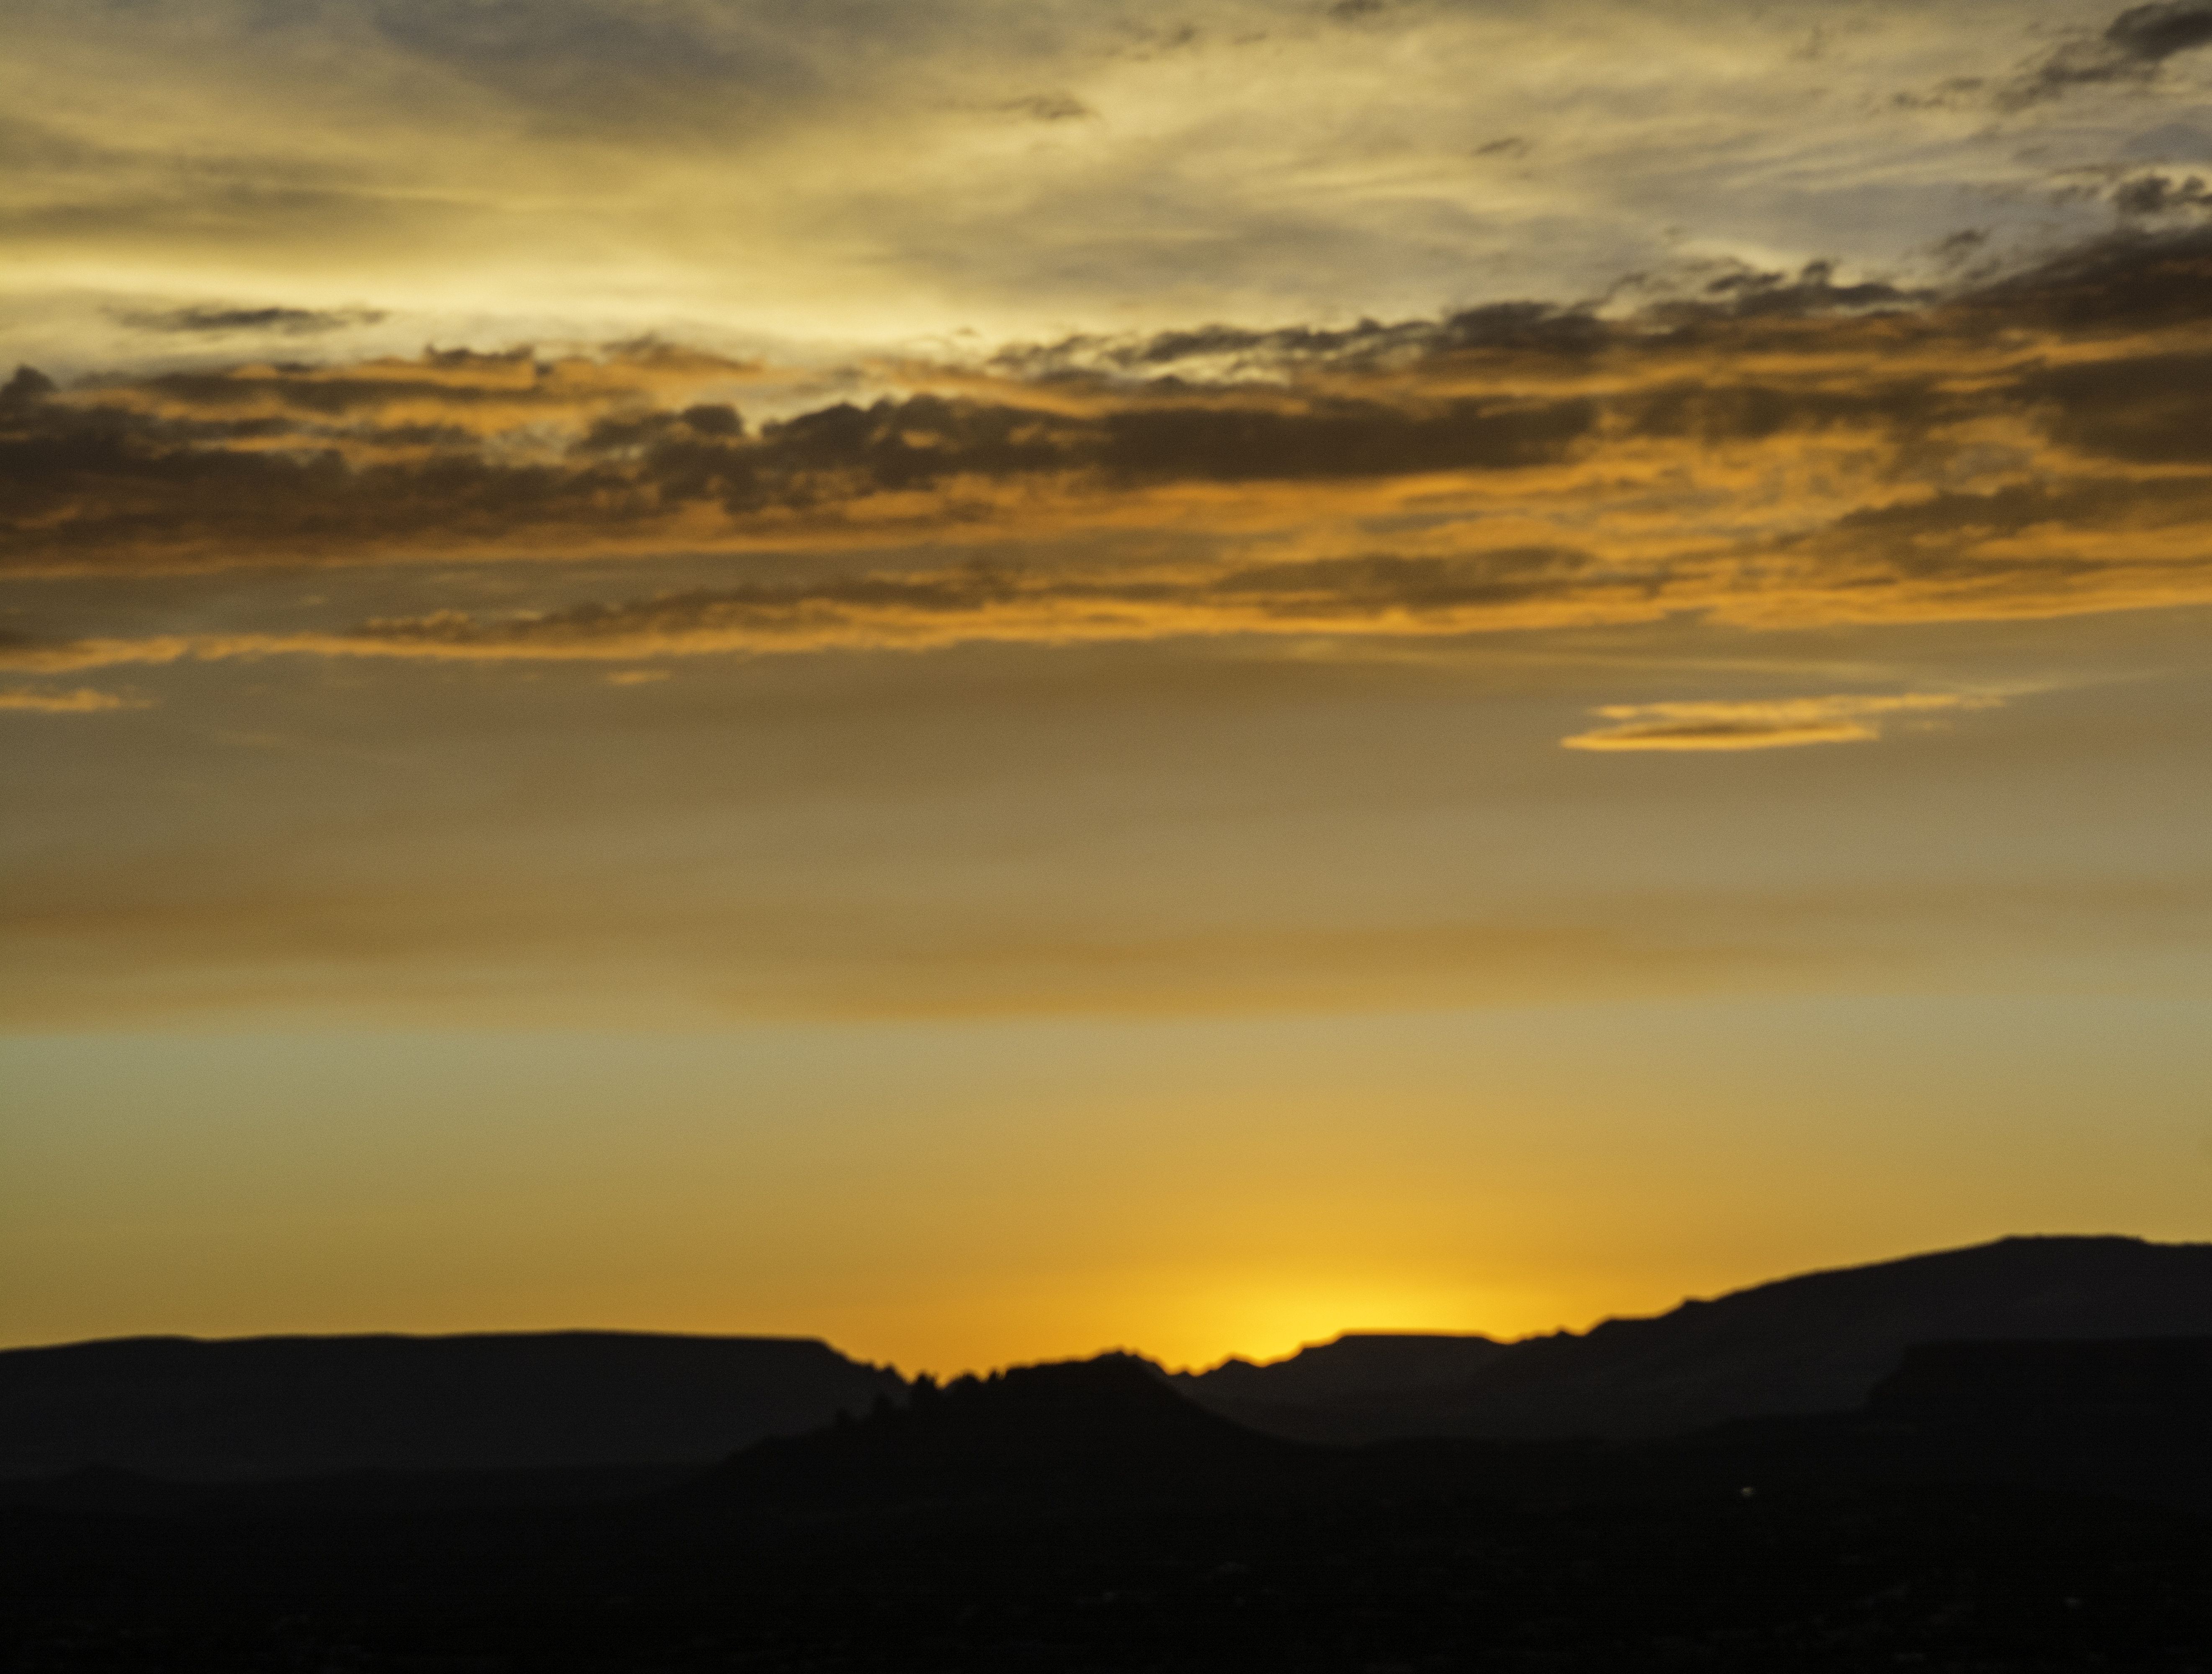
sea, horizon, mountain, cloud, sky, sun, sunrise, sunset, prairie, sunlight, morning, hill, dawn, atmosphere, dusk, evening, plain, palmtrees, wigwam, arizonapassages, palmsprings, wigwammotel, sedona, afterglow, red sky at morning